Lauterbrunnen–Mürren Mountain Railway

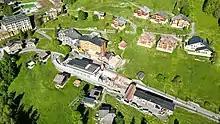
Murren railway station from above 120622

The aerial cableway and railway connect at Grütschalp station, where both lines are within a single building, which also contains the line's workshop. A complex transfer machine in the station is used to transfer goods between the two sections and is well used since road access to Mürren is virtually impossible. The same machine was used to transfer goods between the funicular and rail, and has been retained for use with the cable car.